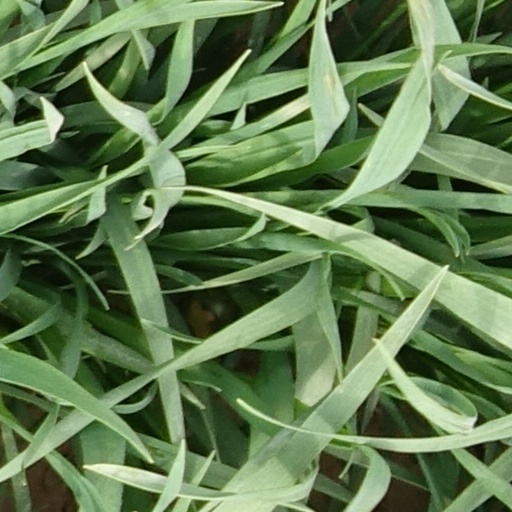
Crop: wheat